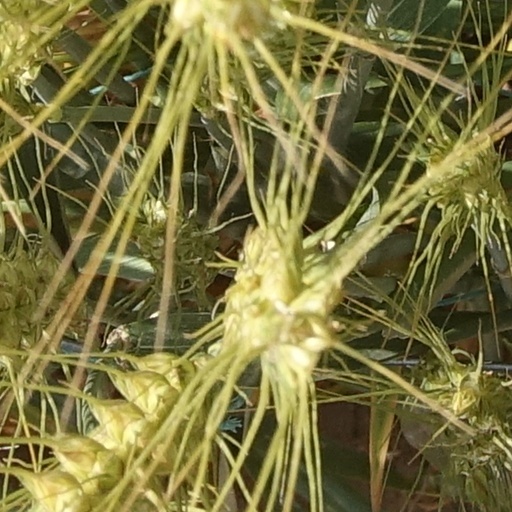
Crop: wheat